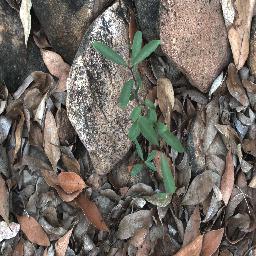
Label: rubber_vine